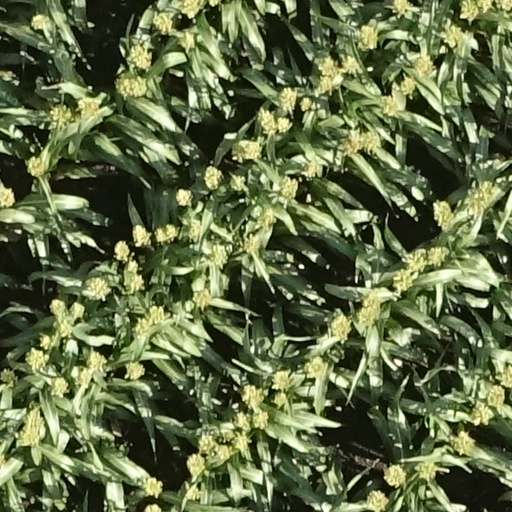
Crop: sorghum